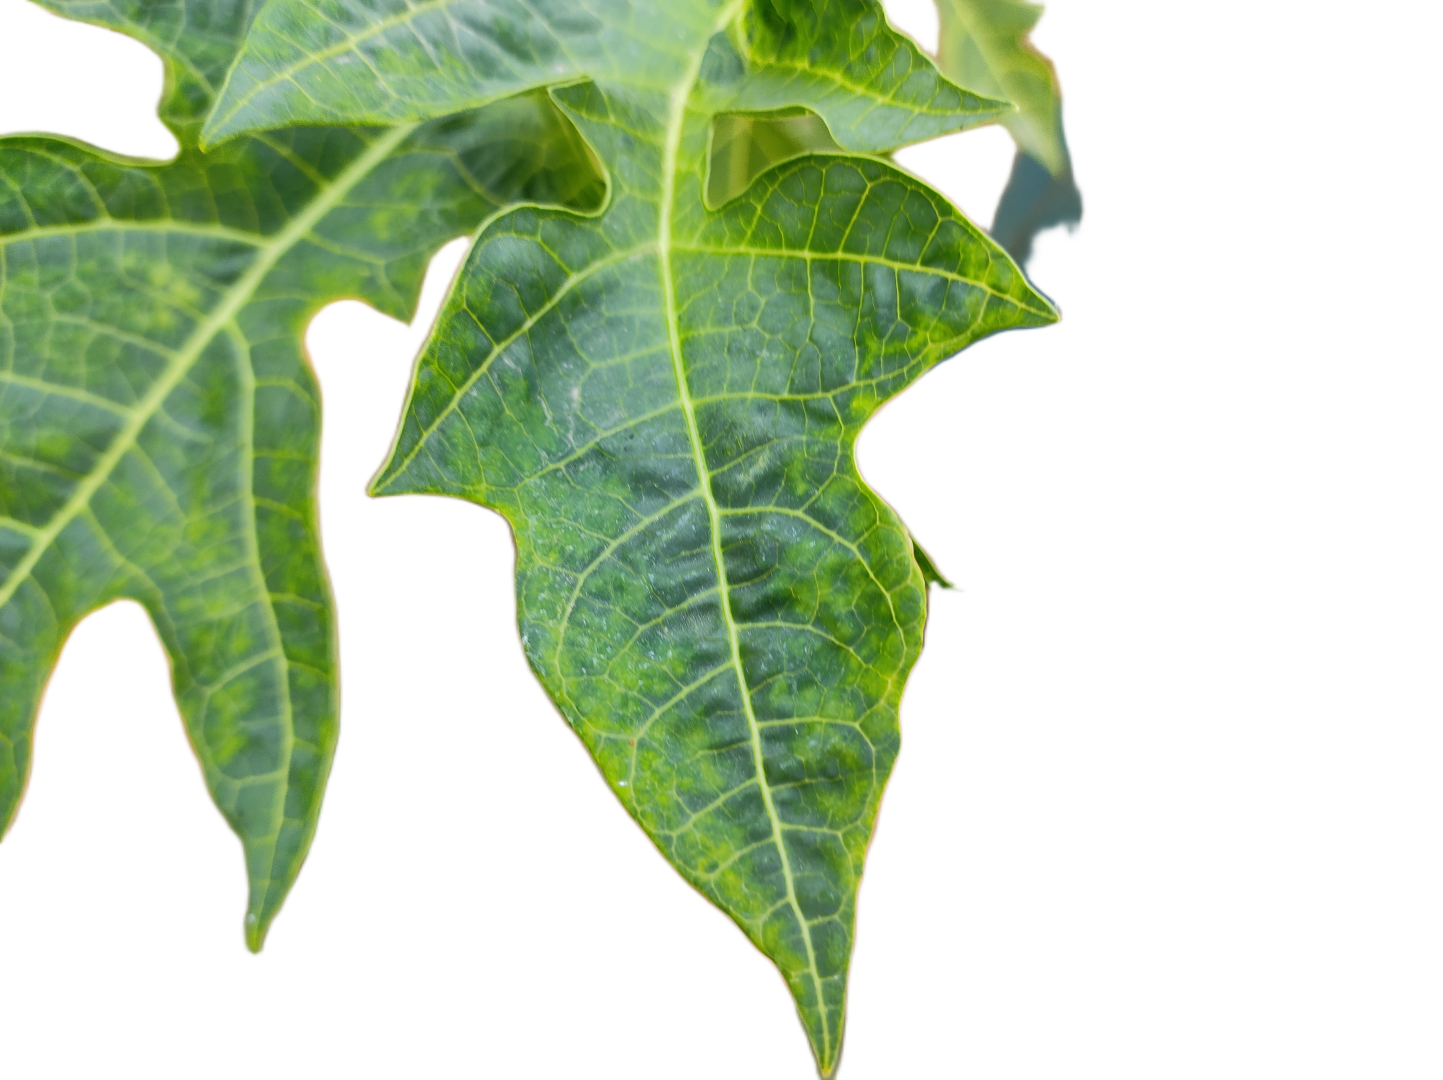
Crop: Papaya
Label: Curled_Yellow_Spot